Operation Anadyr

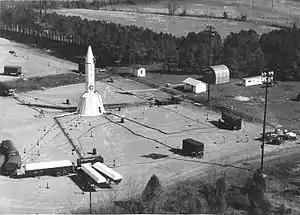
A Jupiter surface emplacement similar to the ones in Turkey

According to the memoirs of Nikita Khrushchev, the Soviet leader at the time, he and his defense minister, Rodion Malinovsky, were walking on a Black Sea beach in April 1962 and discussing the threat posed by the short flight time of US Jupiter missiles deployed in Turkey, which needed about 10 minutes to land in the Soviet Union. The disparity in number of warheads between the Soviet Union and the West was also being discussed when deploying missiles to Cuba took root in Khrushchev's mind as a way to compensate for these disadvantages. As Khrushchev put it, he saw the deployment of Soviet missiles in Cuba as "putting one of our hedgehogs down the Americans' trousers".